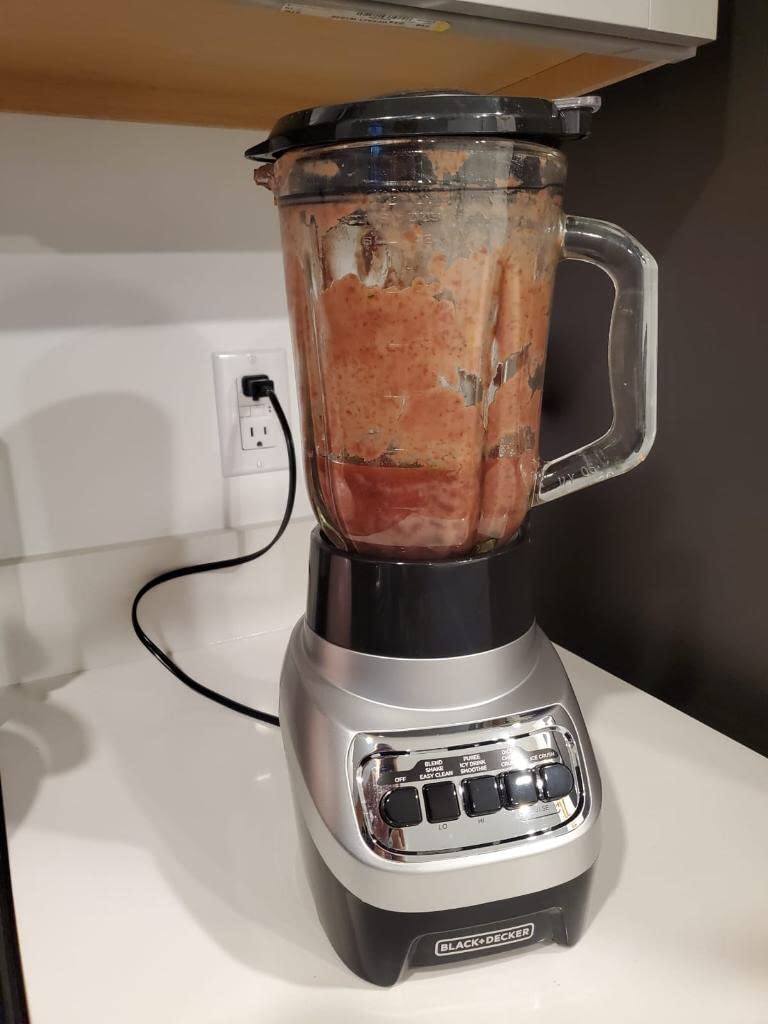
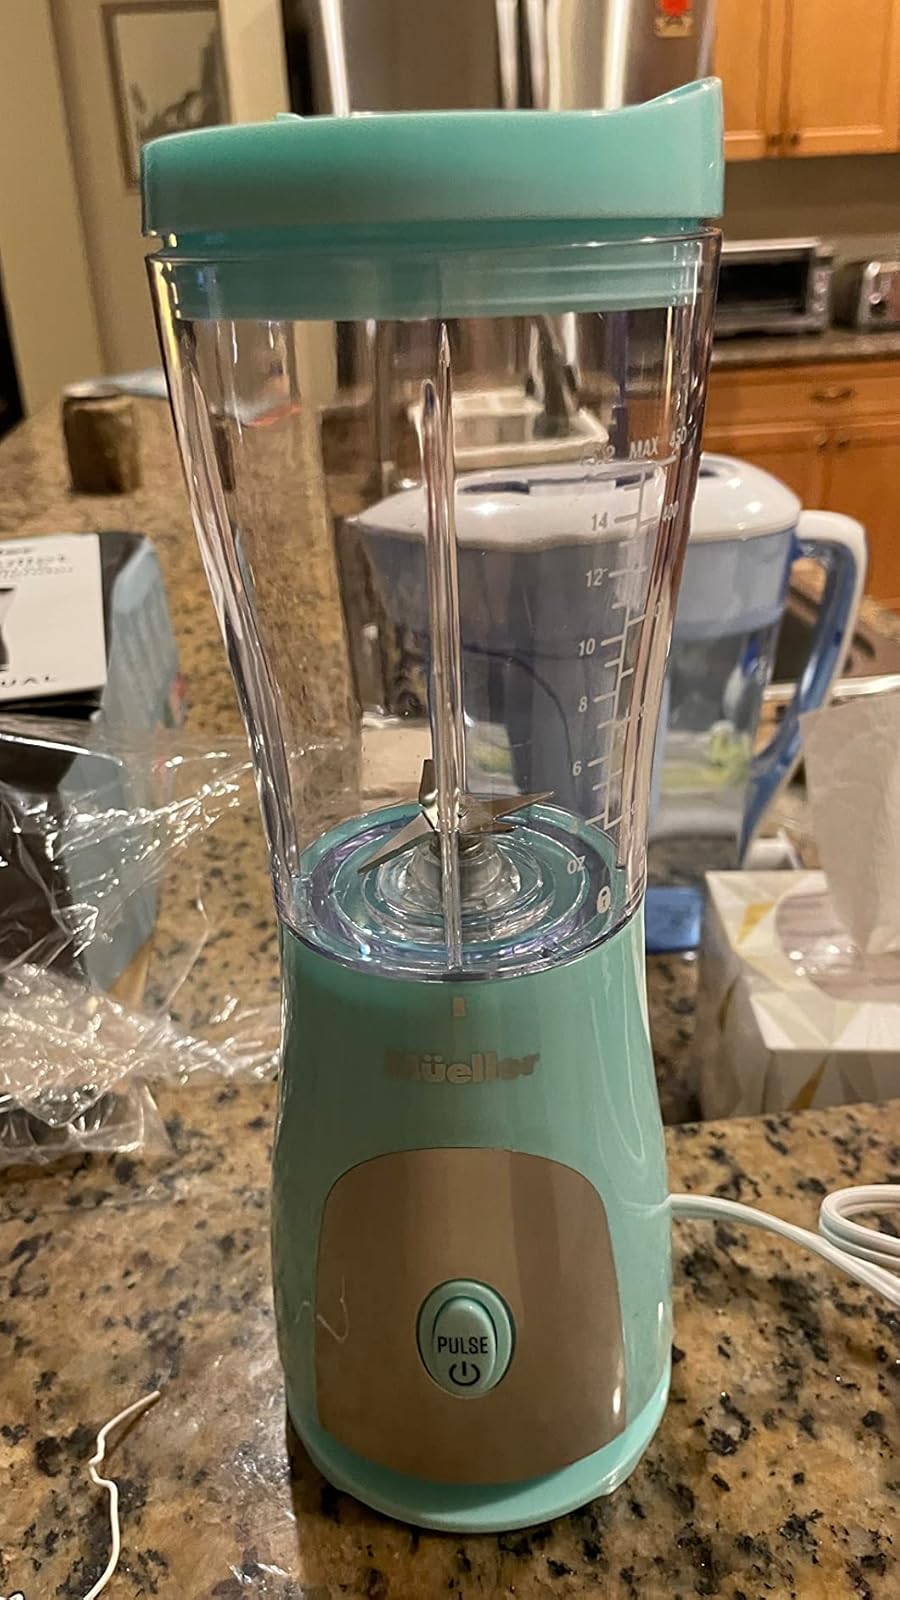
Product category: items_blender
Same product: no